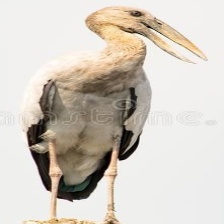
Species: ASIAN OPENBILL STORK
Scientific name: ANASTOMUS OSCITANS
ImageNet parent category: white_stork